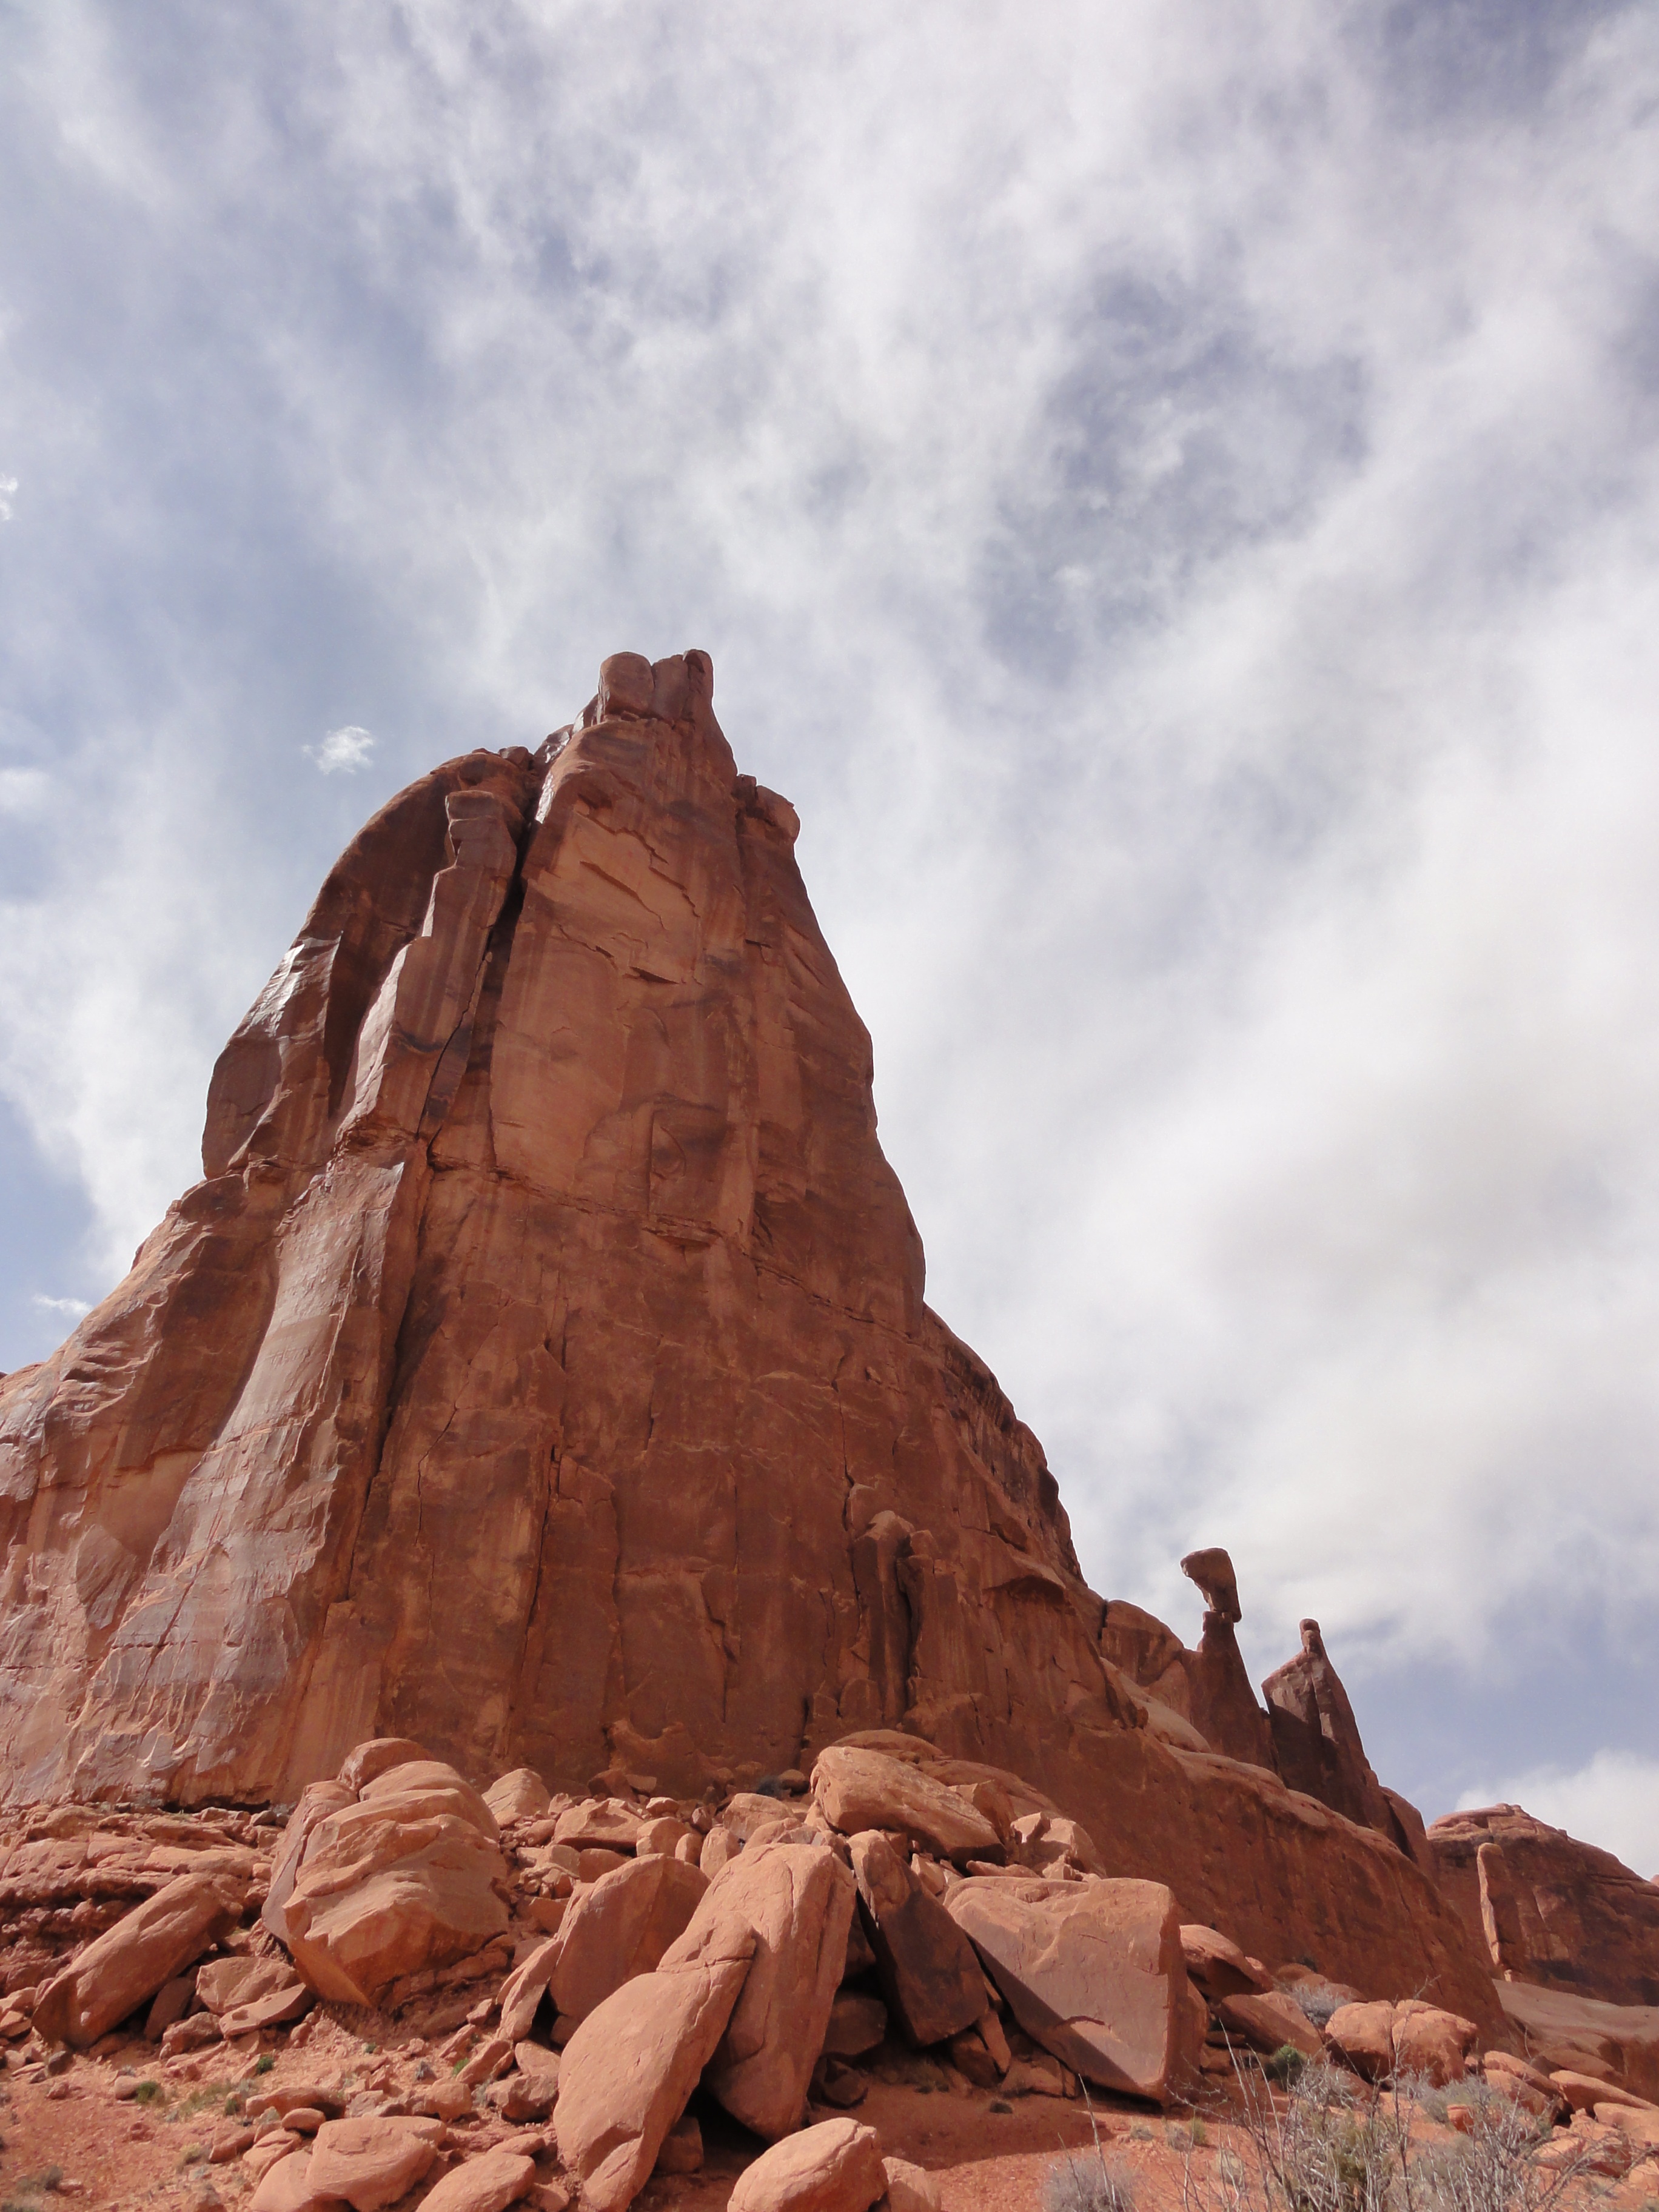
landscape, nature, outdoor, rock, mountain, architecture, desert, view, valley, stone, formation, cliff, arch, scenic, climbing, terrain, material, geology, temple, utah, badlands, plateau, moab, butte, landform, mountainous landforms